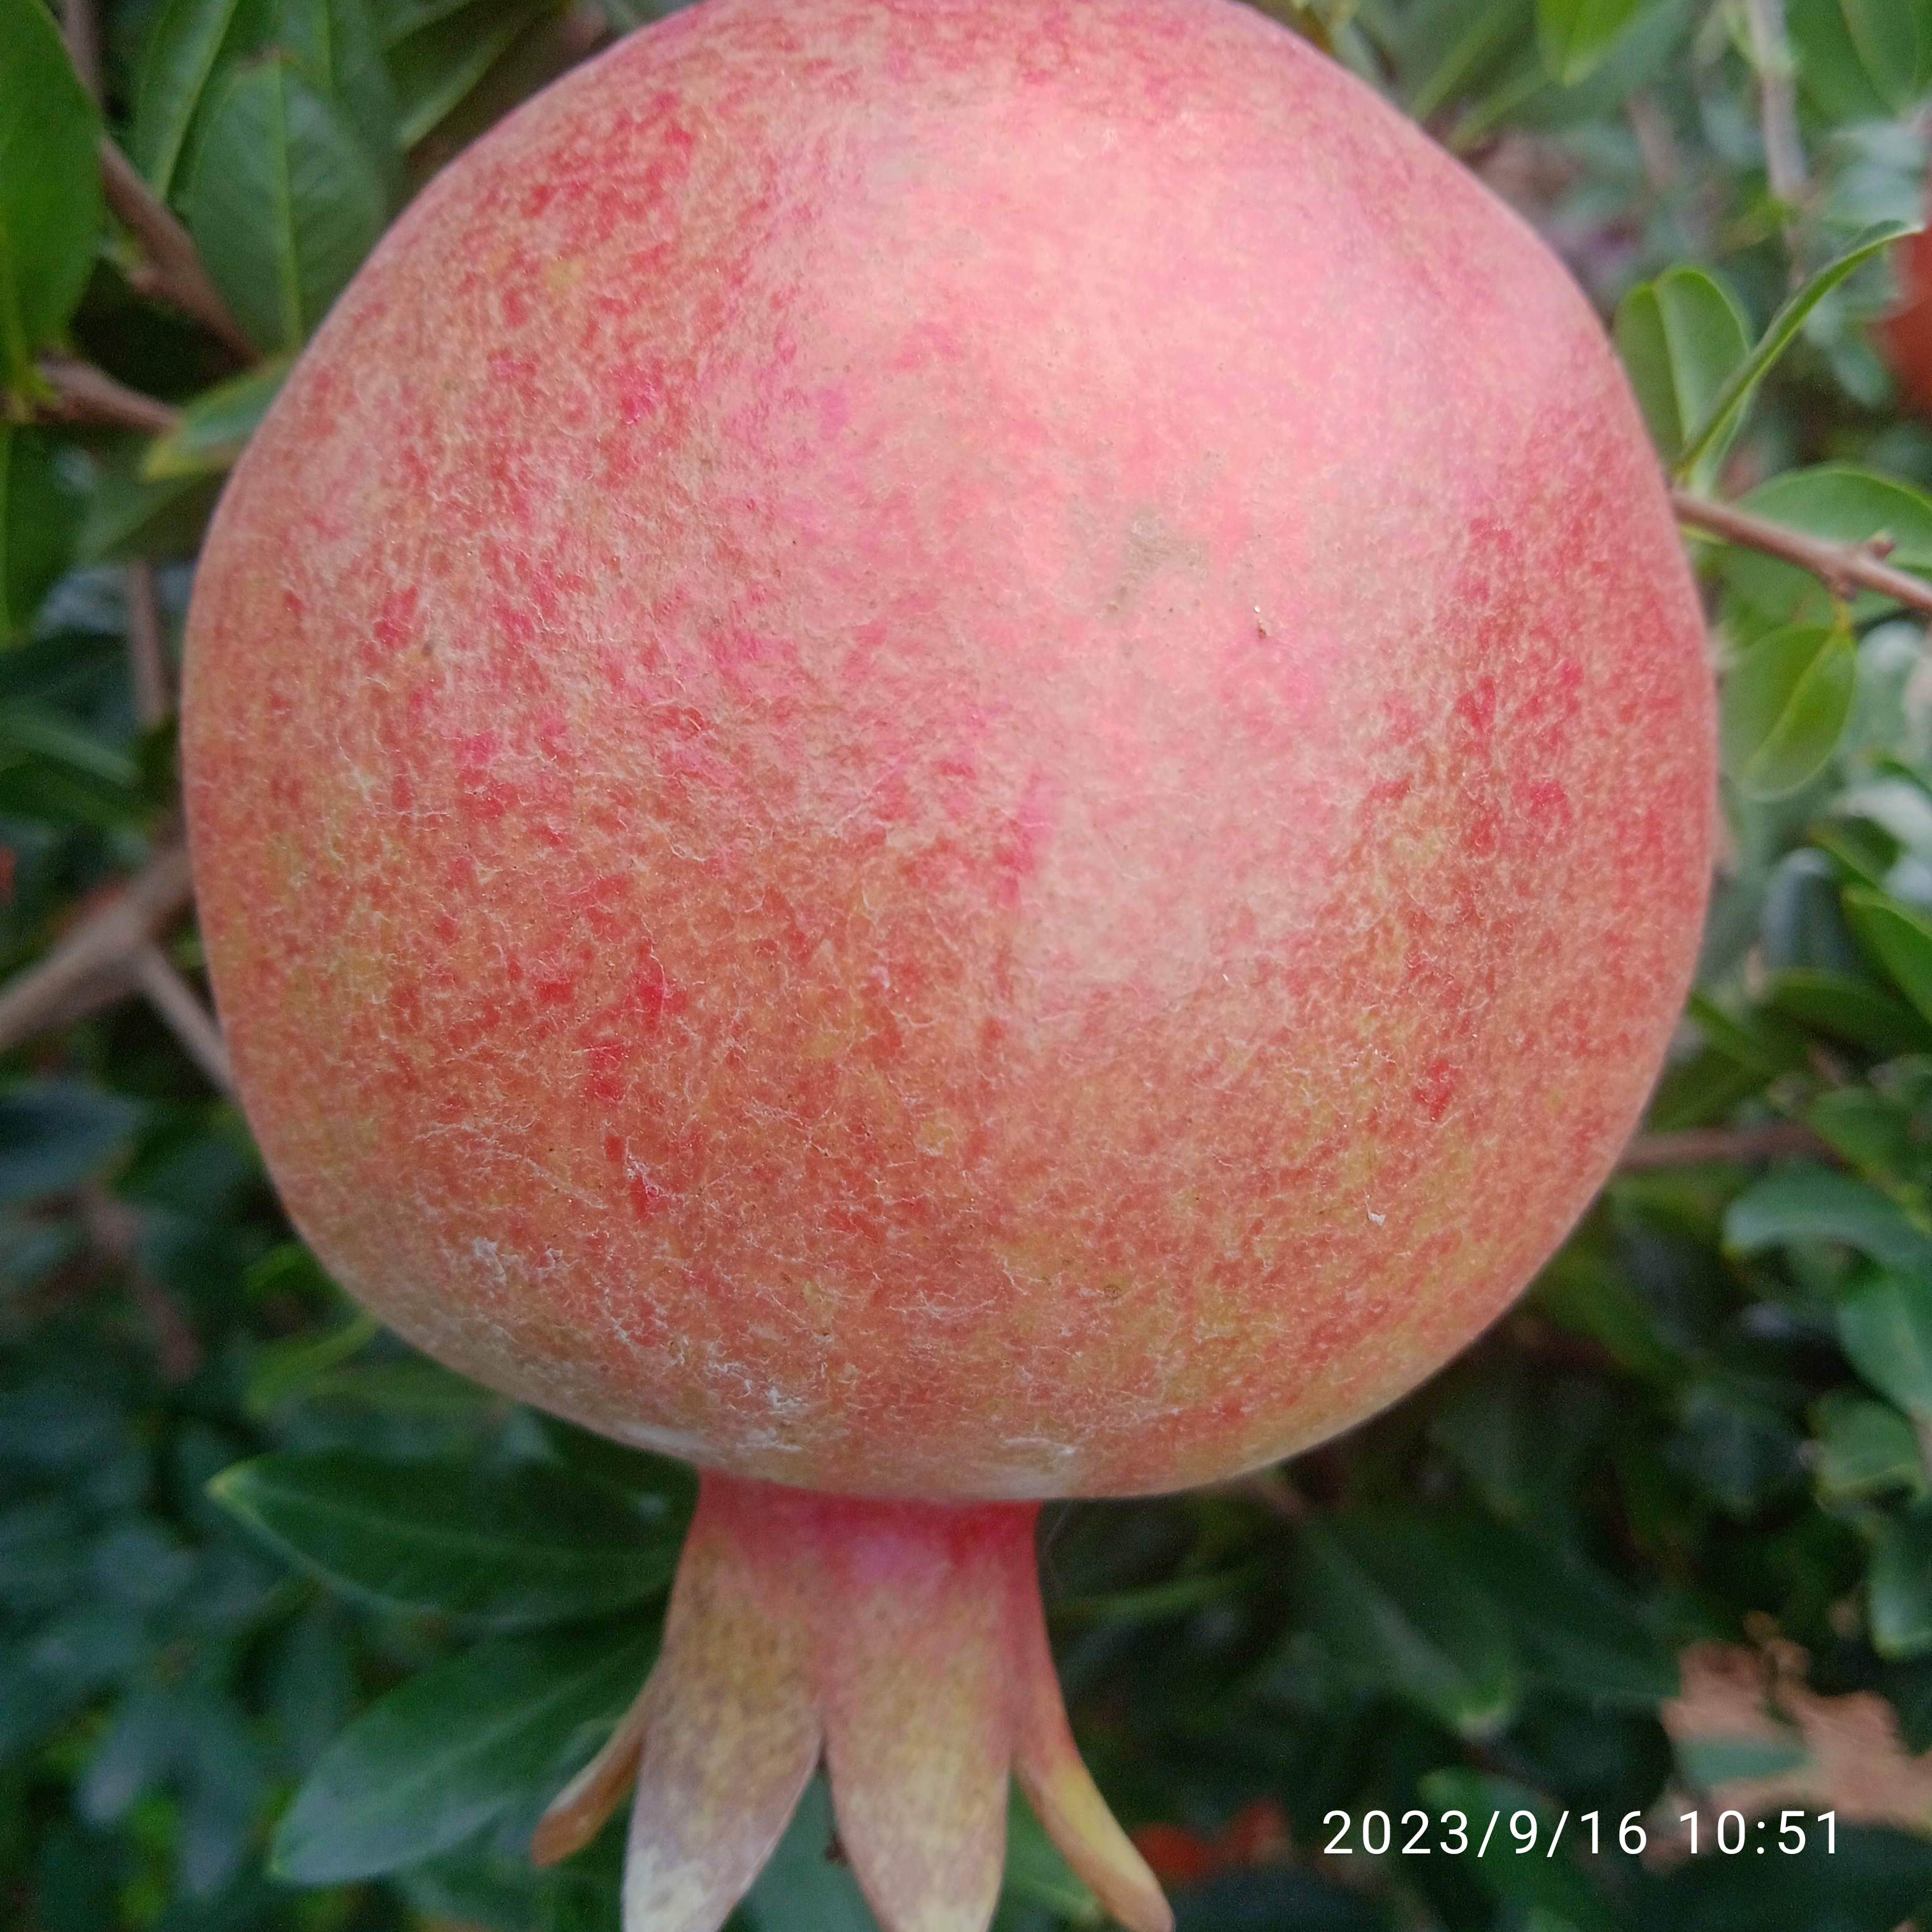
Label: Healthy